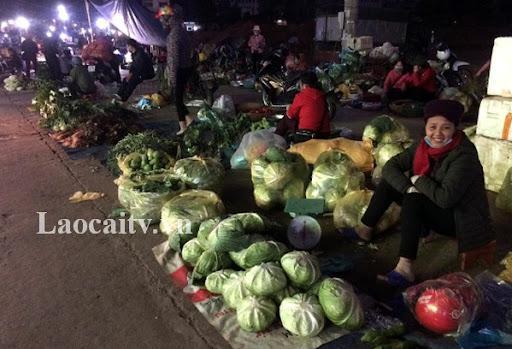
không có ai đến mua rau ở chỗ mà người phụ nữ đeo khăn quàng màu đỏ bán